Mausoleum of Constantina

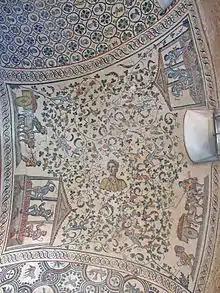
Mosaic in the ambulatory

An arched arcade with twelve pairs of granite columns decorated with composite capitals supports the drum below the dome, and separates the area of the ambulatory beyond, which is much darker, as light from twelve windows in the clerestory does not reach this area as well. In contrast, the central area is well-lit, creating interplay between dark and light in the interior.